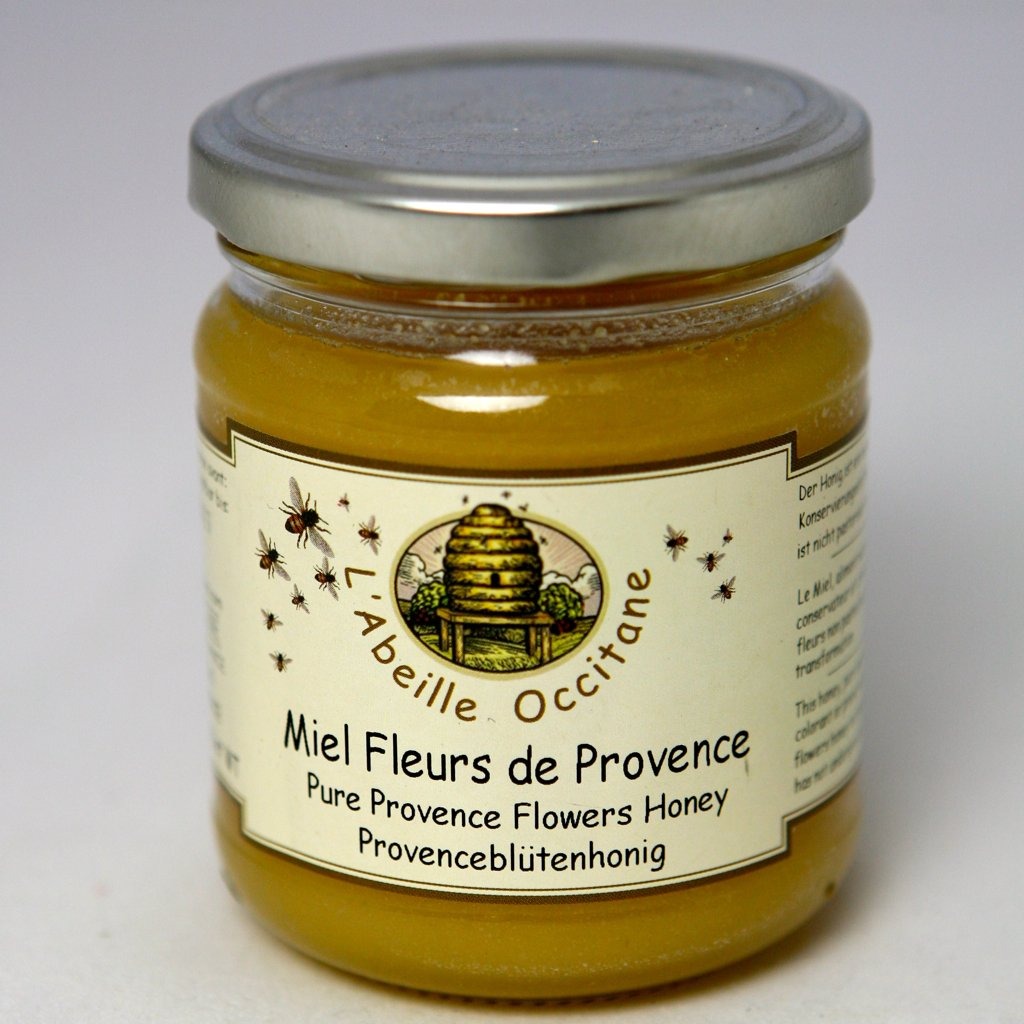
Item Name: L'Abeille Occitane Provence Flowers Honey (8.8 ounce)
Value: 8.8
Unit: Fl Oz

Price: 15